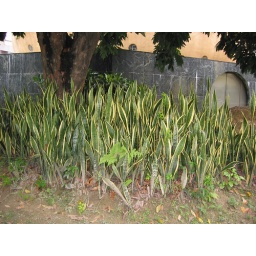
I have this as a house plant but in Taiwan it seems to be a shrub or weed.